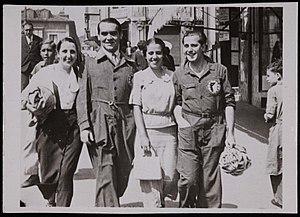
Isabel García Lorca, née à Grenade le 11 octobre 1909 et morte à Madrid le 9 janvier 2002, est une universitaire et écrivaine espagnole. Elle est la cadette de Francisco et Federico García Lorca et a consacré une grande partie de sa vie au legs de ce dernier.